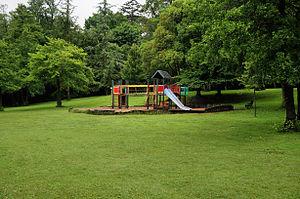
Aire de jeu au parc Bourran, à Mérignac (Gironde).
Mérignac est une commune du Sud-Ouest de la France, située dans le département de la Gironde, dans la banlieue ouest de Bordeaux, en région Nouvelle-Aquitaine.